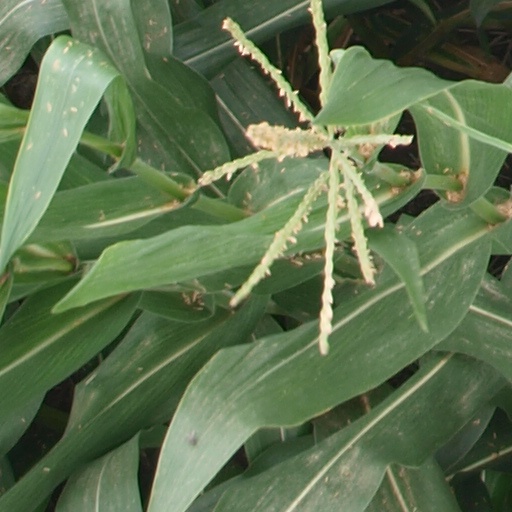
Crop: maize; corn